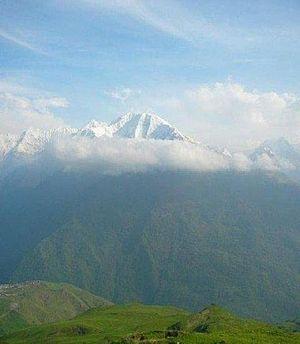
Le mont Teboulo est le plus haut sommet du Caucase oriental et la plus haute montagne de la république autonome de Tchétchénie, s'élevant à 4 493 mètres d'altitude. Le mont est situé sur la frontière entre la Géorgie et la Russie, à l'est du mont Kazbek. Les glaciers de la montagne ne sont pas larges.